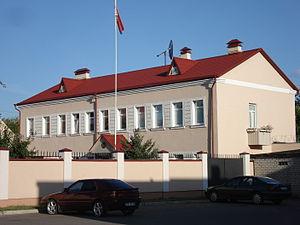
Ceci est une liste des représentations diplomatiques de la Biélorussie. La Biélorussie a été la nation la plus désireuse de l'ex-URSS à s'intégrer plus étroitement et à renouer avec les anciens États soviétiques, et cela se reflète dans l'emplacement de ses représentations.